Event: Nepal Earthquake
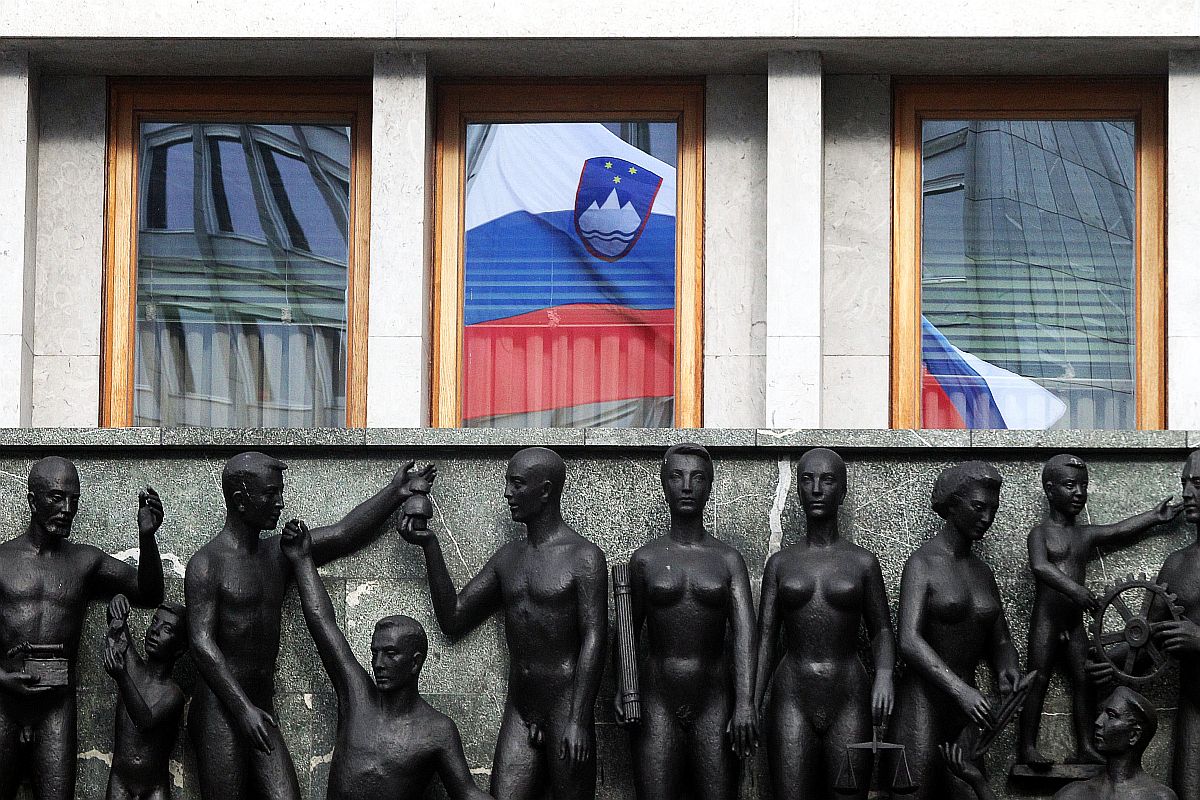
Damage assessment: no_damage